Charles M. Loring

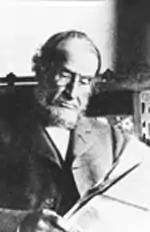
Horace Cleveland

Horace Cleveland made his "crowning achievement" in Minneapolis at the end of his career, in part thanks to "kindred spirits." William Watts Folwell who was the founding president of the University of Minnesota, and Berry and Loring, both from Maine, were all united in their love for nature. The system Cleveland created is characterized by the use of indigenous plants in their natural environment and by the linking of open spaces and landmarks across distance with boulevards and parkways. Cleveland had thought about linked public open spaces as early as 1855.